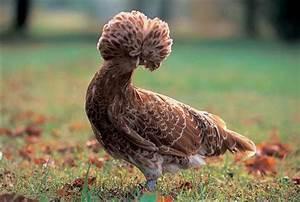
chicken